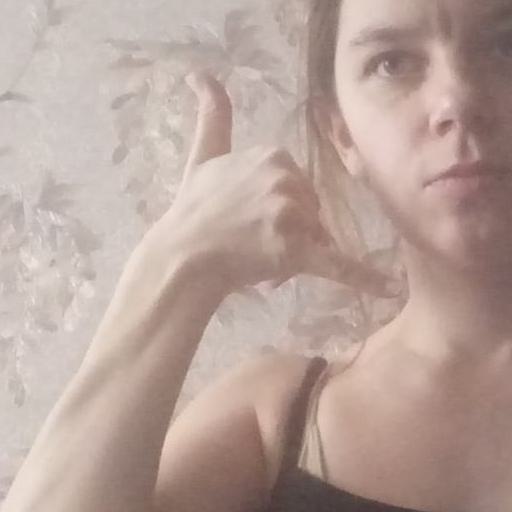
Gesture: call